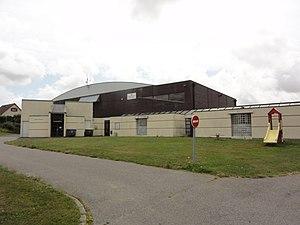
Saint-Sauveur-d'Émalleville (Seine-Mar.) complexe sportif
Saint-Sauveur-d'Émalleville est une commune française située dans le département de la Seine-Maritime en région Normandie.